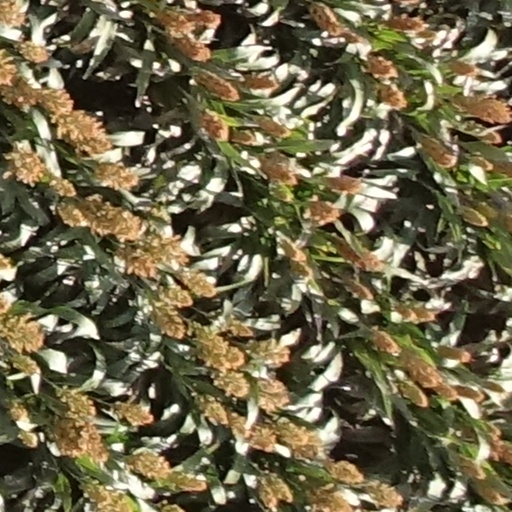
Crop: sorghum